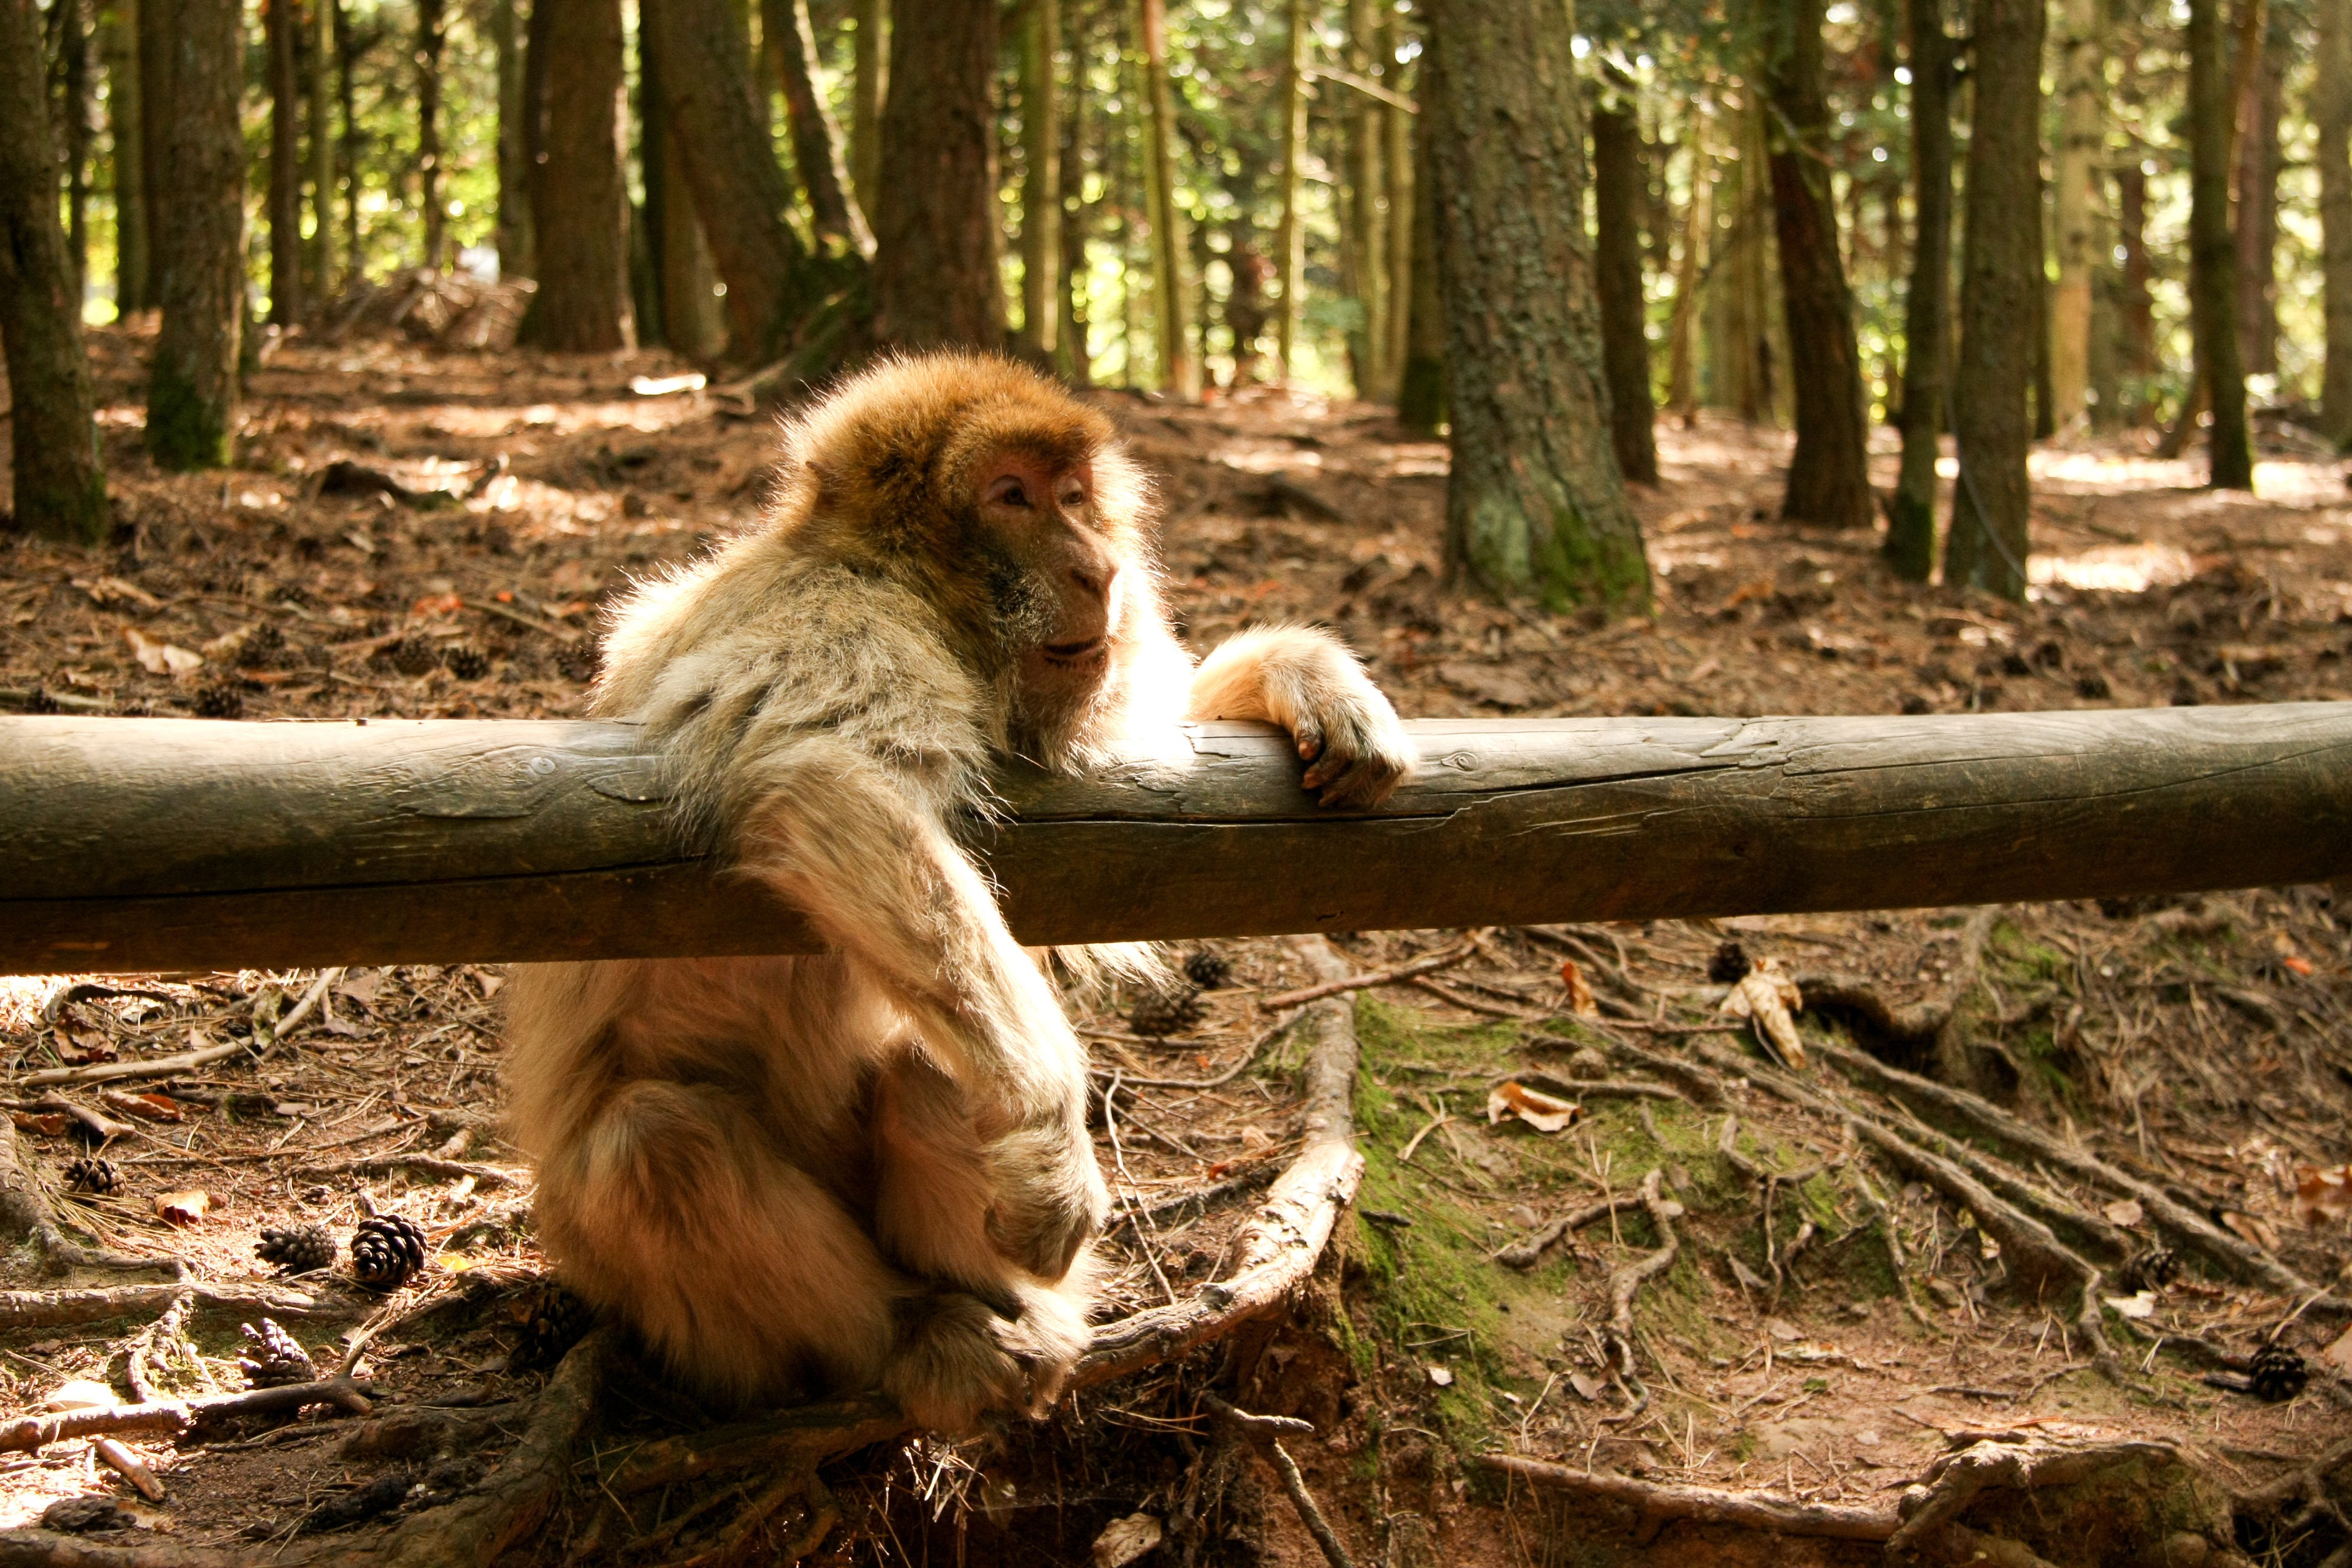
tree, nature, forest, wilderness, wildlife, zoo, mammal, monkey, fauna, primate, woodland, habitat, macaque, old world monkey, natural environment